List of number-one R&B singles of 1993 (U.S.)

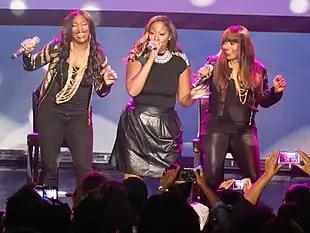
SWV "(pictured in 2014)" had two number ones in 1993.

These are the "Billboard magazine" R&B singles chart number one hits of 1993: